U.S. Route 77 in Kansas

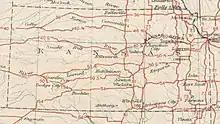
A map of Kansas's U.S. Highways as laid out in 1926

U.S. Route 77 Business (US-77 Bus.) was a short business loop through Herington, Kansas. US-77 Bus began at US-56 and US-77 south of Herington. US-77 Bus. ran north from here along with US-56 Bus. for 1.1 miles (1.8 km) then entered Herington. The highway then curved east and became Trapp Street. US-77 Bus. and US-56 Bus. then crossed Lime Creek then exited the city roughly later. The two business routes then reached their eastern terminus at US-56 and US-77.